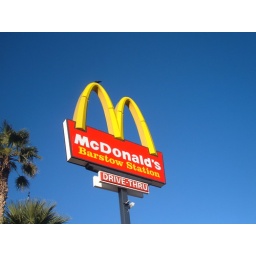
Mac in train cars